Tesla, Inc.

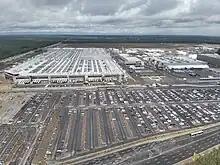
Gigafactory Berlin in July 2023

As of 2023, Tesla uses four different battery cell form factors: 18650, 2170, 4680, and prismatic.